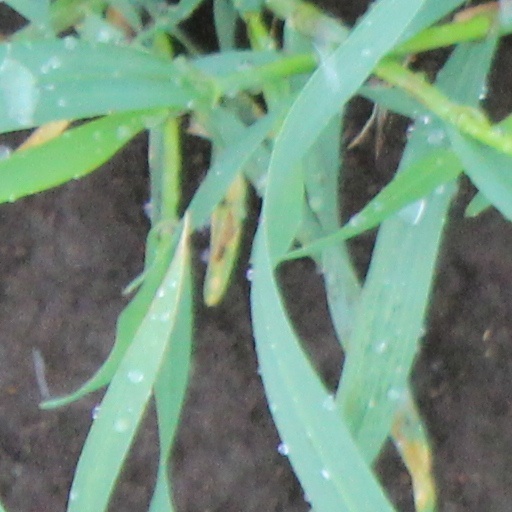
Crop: wheat